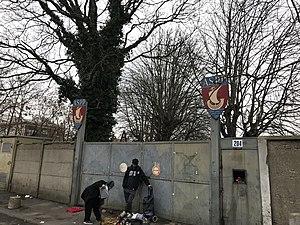
Entrée du stade Gaston Faralicq à Pantin aux couleurs de l'ASPP
L'Association sportive de la police de Paris est un club omnisports situé à Paris fondé en 1901 sous le nom de Société d'escrime et de culture physique de la préfecture de police. Il prend ensuite le nom d'Association sportive de la Préfecture de police en 1921 puis son nom actuel en 1982. L'ASPP a obtenu de nombreux succès aux Jeux olympiques, dans les compétitions nationales, internationales, civiles ou policières.